Ljungström turbine

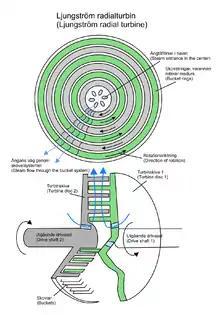
Functional principle of the Ljungström turbine

The Ljungström turbine ("Ljungströmturbinen") is a steam turbine. It is also known as the STAL turbine, from the company name STAL. The technology has had numerous uses since its conception, from power plants to vehicles as large as the supertanker "Seawise Giant".